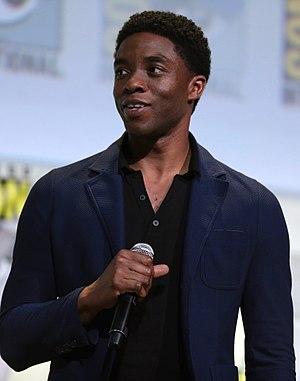
T'Challa, alias la Panthère noire est un super-héros évoluant dans l'univers Marvel de la maison d'édition Marvel Comics. Créé par le scénariste Stan Lee et le dessinateur Jack Kirby, le personnage de fiction apparaît pour la première fois dans le comic book Fantastic Four #52 en juillet 1966.